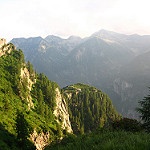
Label: mountain